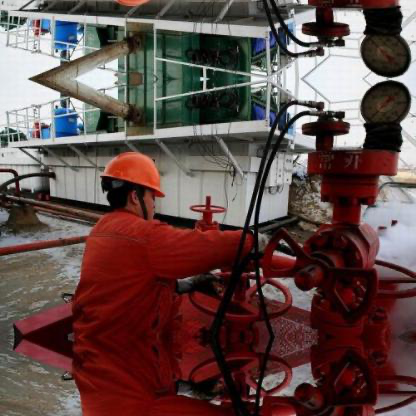
Objects in the image:
label: helmet